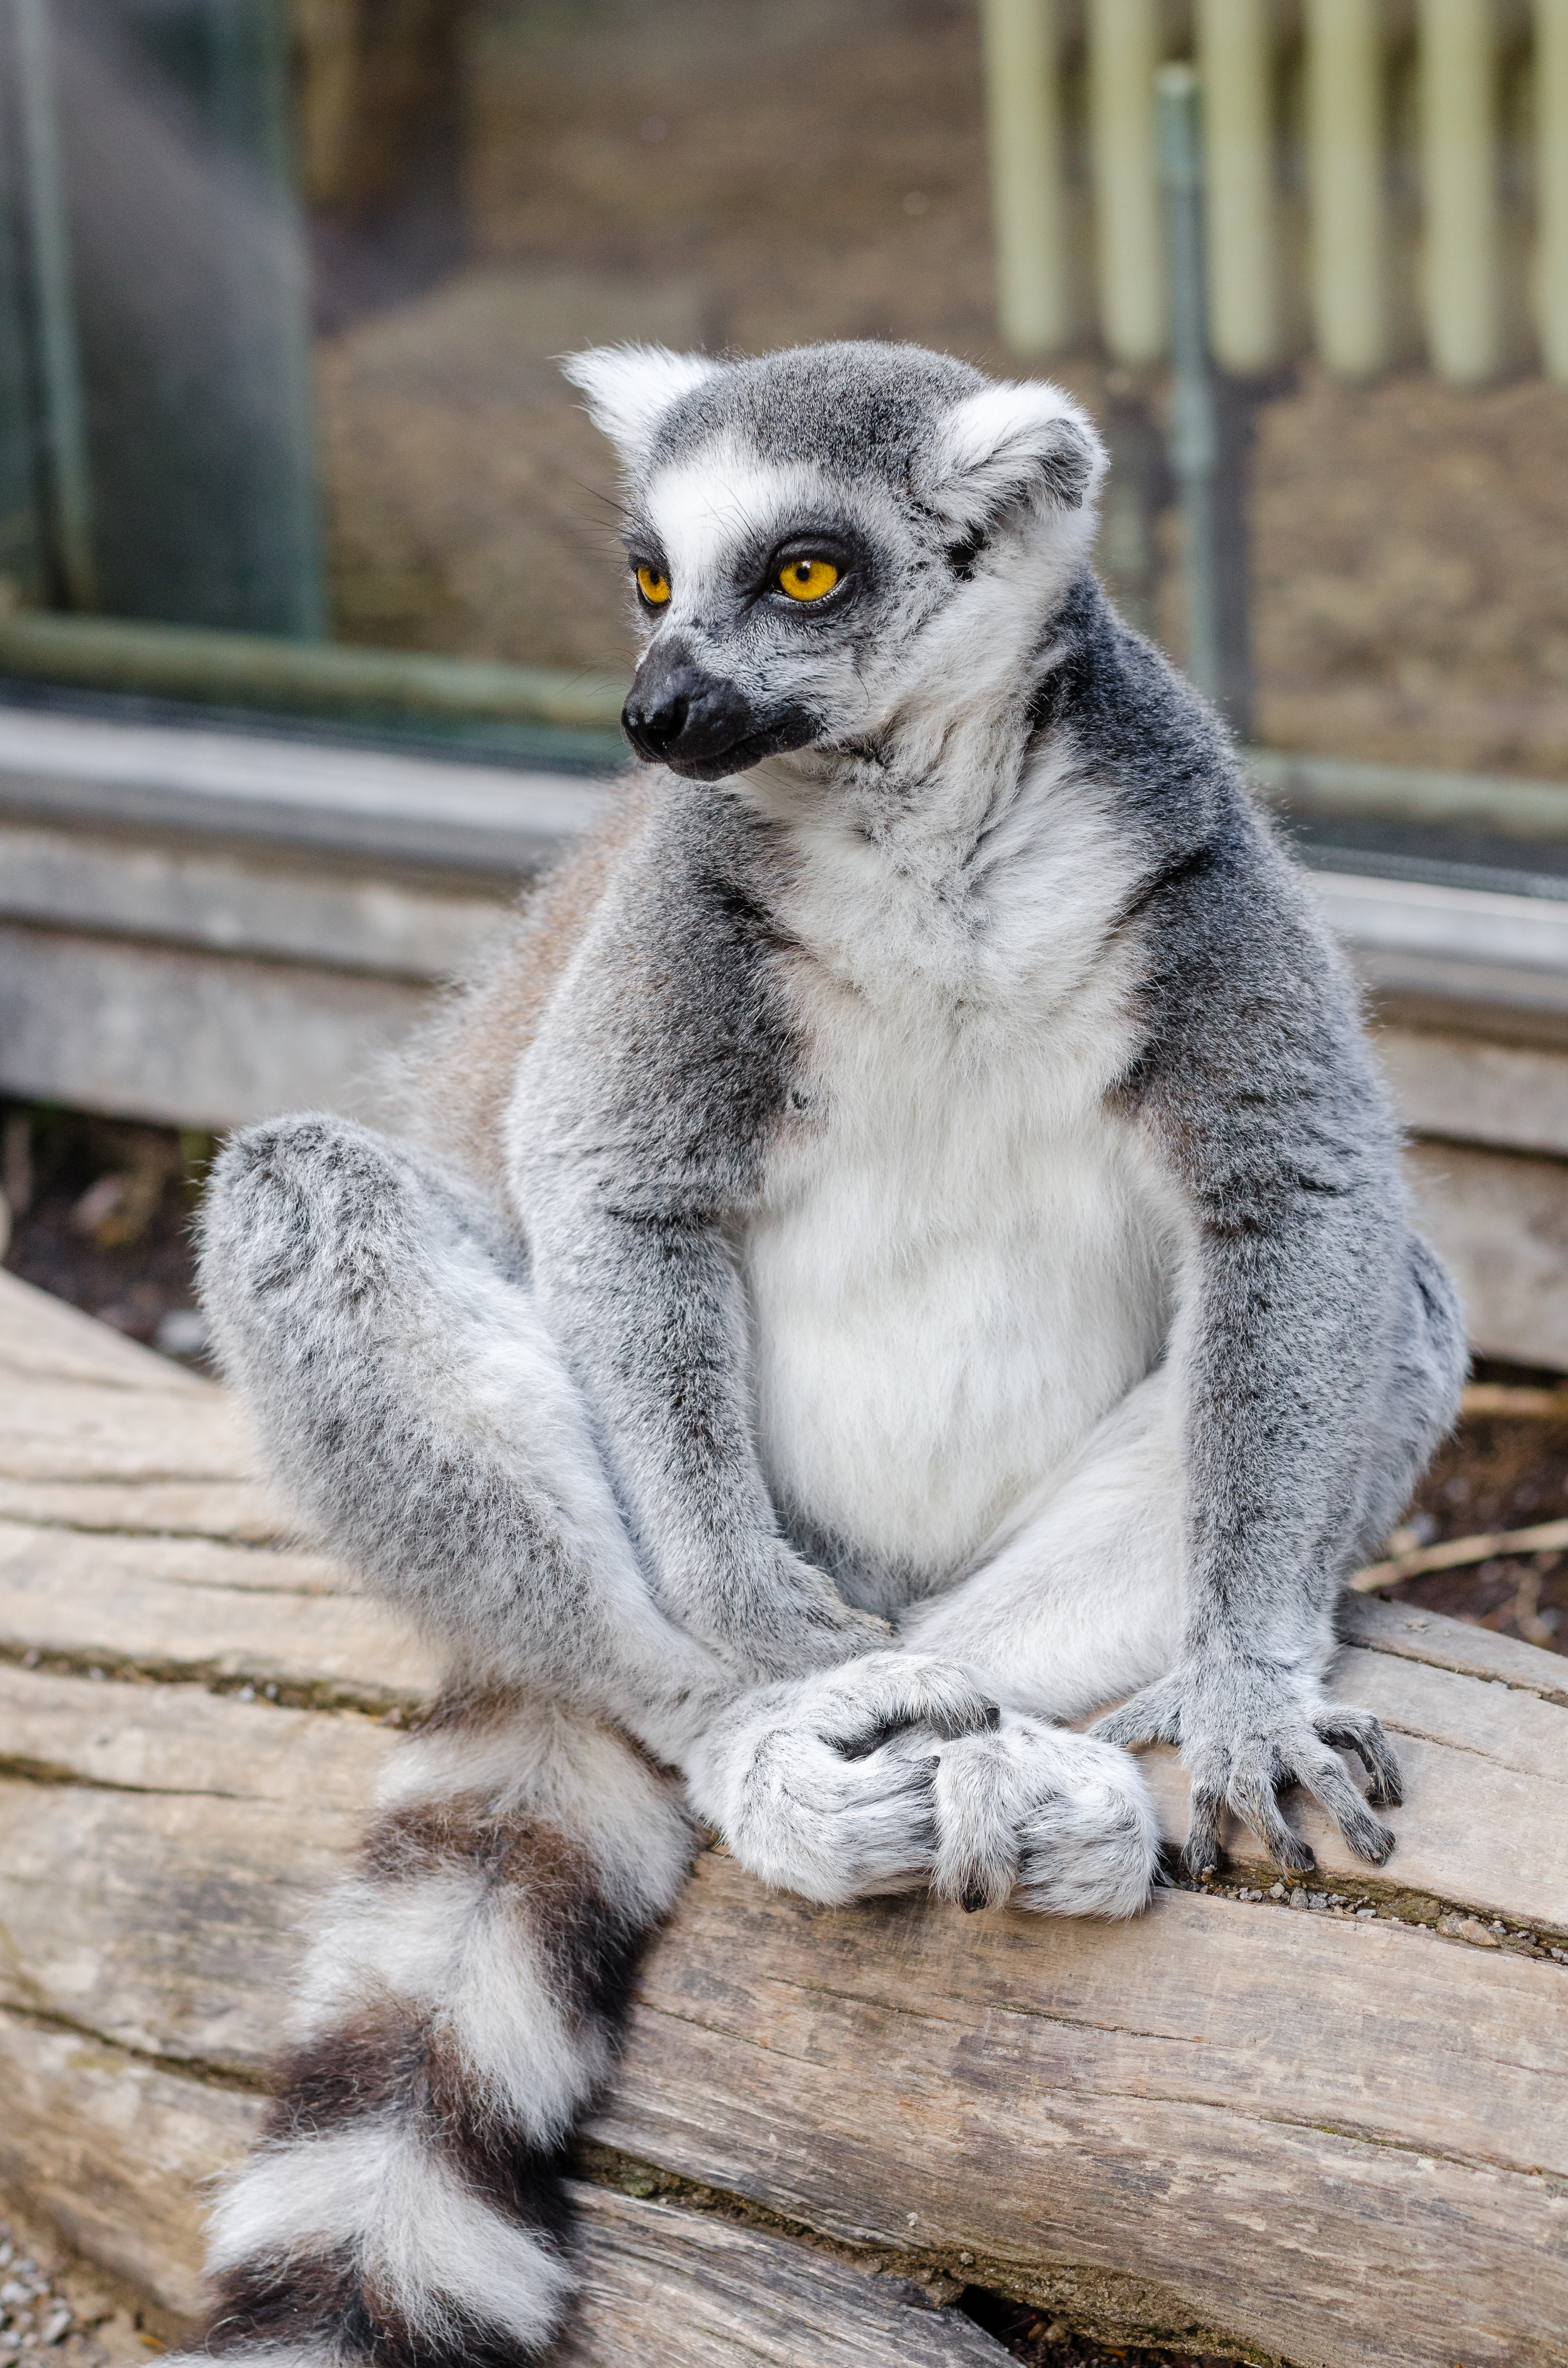
animal, wildlife, zoo, mammal, fauna, primate, madagascar, vertebrate, lemur